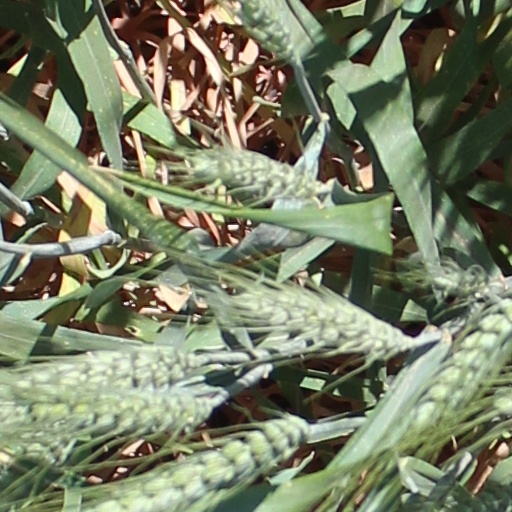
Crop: wheat